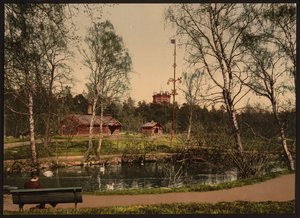
Ce cliché photochrome de la fin du 19ème siècle offre une vue bucolique du musée en plein air de Skansen sur l'île de Djurgården, un parc royal situé dans Stockholm. Fondé en 1891, Skansen est le plus ancien musée de ce type du patrimoine en Europe, avec des expositions sur la culture suédoise traditionnelle et sur la faune, ainsi que des structures en rondins telles que la maison et la grange représentées de l'autre côté de l'étang. Ces bâtiments, dont la plupart datent des 18ème et 19ème siècles, étaient destinés à exposer la diversité régionale et les traditions rurales de la Suède à une époque de rapide expansion urbaine. Pour les citadins, Skansen a servi à renforcer un sentiment d'identité nationale et à donner une impression positive du passé de la Suède, avec ses solides valeurs d'autonomie. Le cliché montre également le sommet de la tour en brique de Bredablick, une structure haute de 30 mètres construite en 1874-76 (avant la fondation de Skansen) sur une colline de 45 mètres à la lisière nord-est de l'île de Djurgården. Le bâtisseur de cette tour fut le chirurgien militaire FA Wästfelt, qui était bien introduit auprès de la cour suédoise et souhaitait créer un sanatorium sur l'île, avec une tour comme point dominant. Ce plan échoua, et après la fondation de Skansen la tour a été renommée d'après le nom de la résidence du dieu scandinave Balder. Elle est rapidement devenue un restaurant populaire et un site panoramique pour le tout Stockholm. Musées